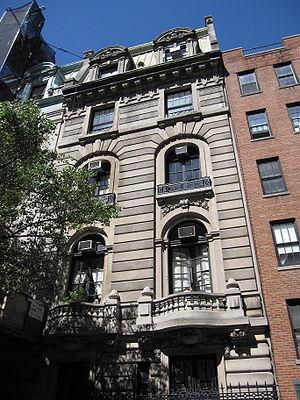
Une nounou d’enfer est une série télévisée américaine en 146 épisodes de 23 minutes, créée par Peter Marc Jacobson et Fran Drescher et diffusée entre le 3 novembre 1993 et le 23 juin 1999 sur le réseau CBS.